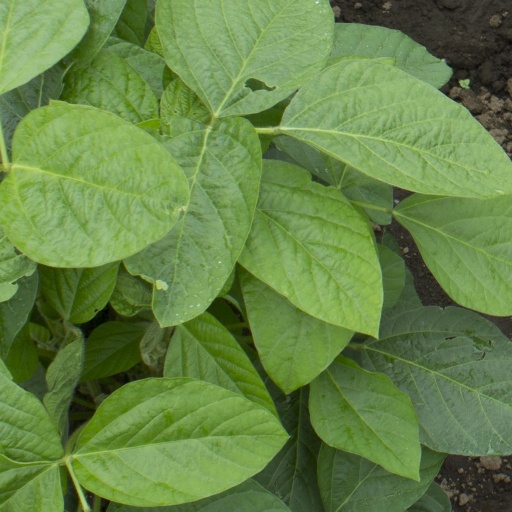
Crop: soybean